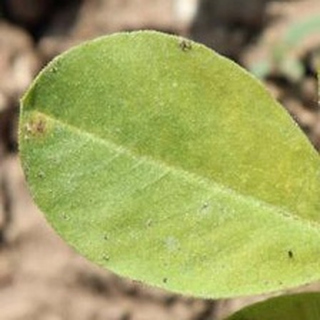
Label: groundnut_nutrition_deficiency